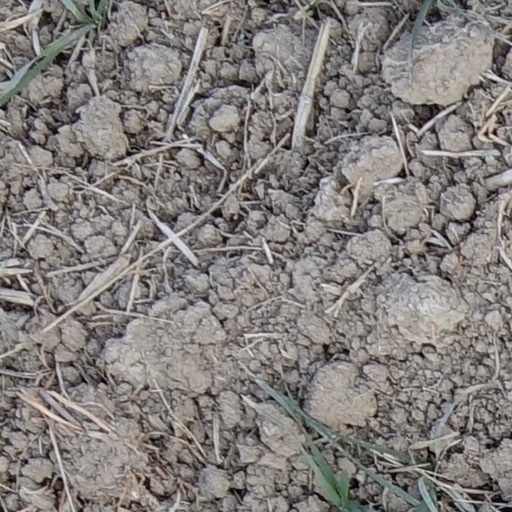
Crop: wheat